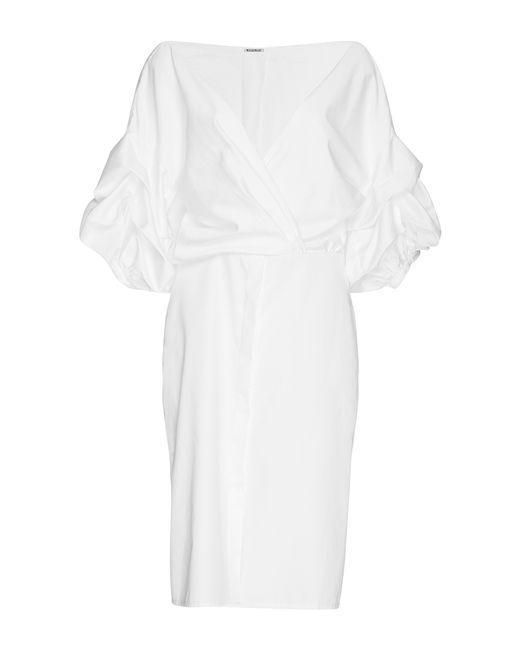
schönes weißes Nachtkleid für Frauen